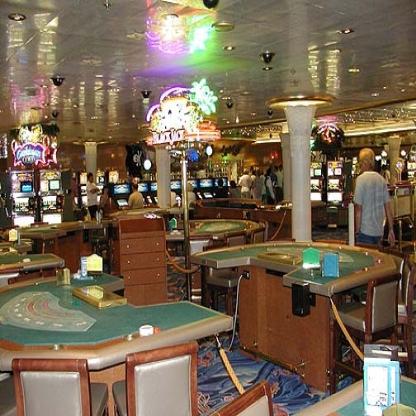
Scene: Indoor